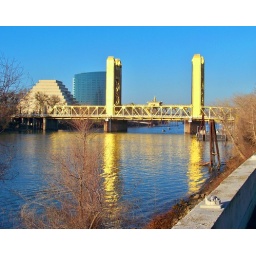
The tower bridge with West Sacramento's signature buildings in the background.